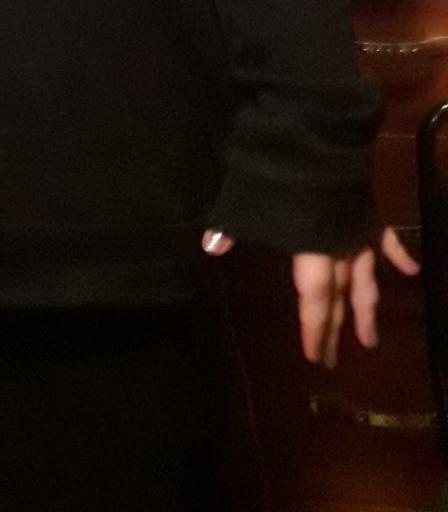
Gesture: no_gesture